Speonk station

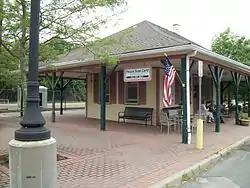
The Speonk Trackside Café, which operated out of the former station house until ~2020. It is now home to Little Gull Café.

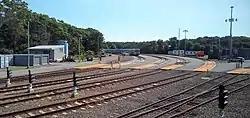
Speonk Yard, just east of the station

Speonk station was originally built in February 1870 along what was then the Sag Harbor Branch. From 1895 to 1897 it was known as "Remsenburg Station", acknowledging the hamlet of Remsenburg, New York, which lies just south of Speonk. The station was struck by lightning and burned on June 22, 1901, and a second depot opened in December 1901. Railroad conductors frequently accentuated the name when calling it out as the next station. This latter agency and depot were closed in 1958, and the station has been unstaffed ever since. The former station was converted into a snack bar that is still operating as Little Gull Café.